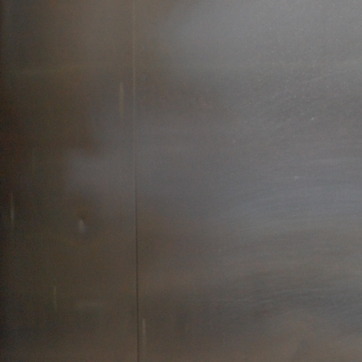
Material: metal